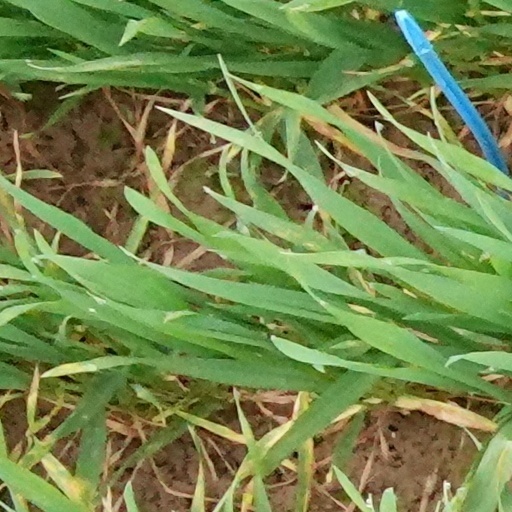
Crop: wheat